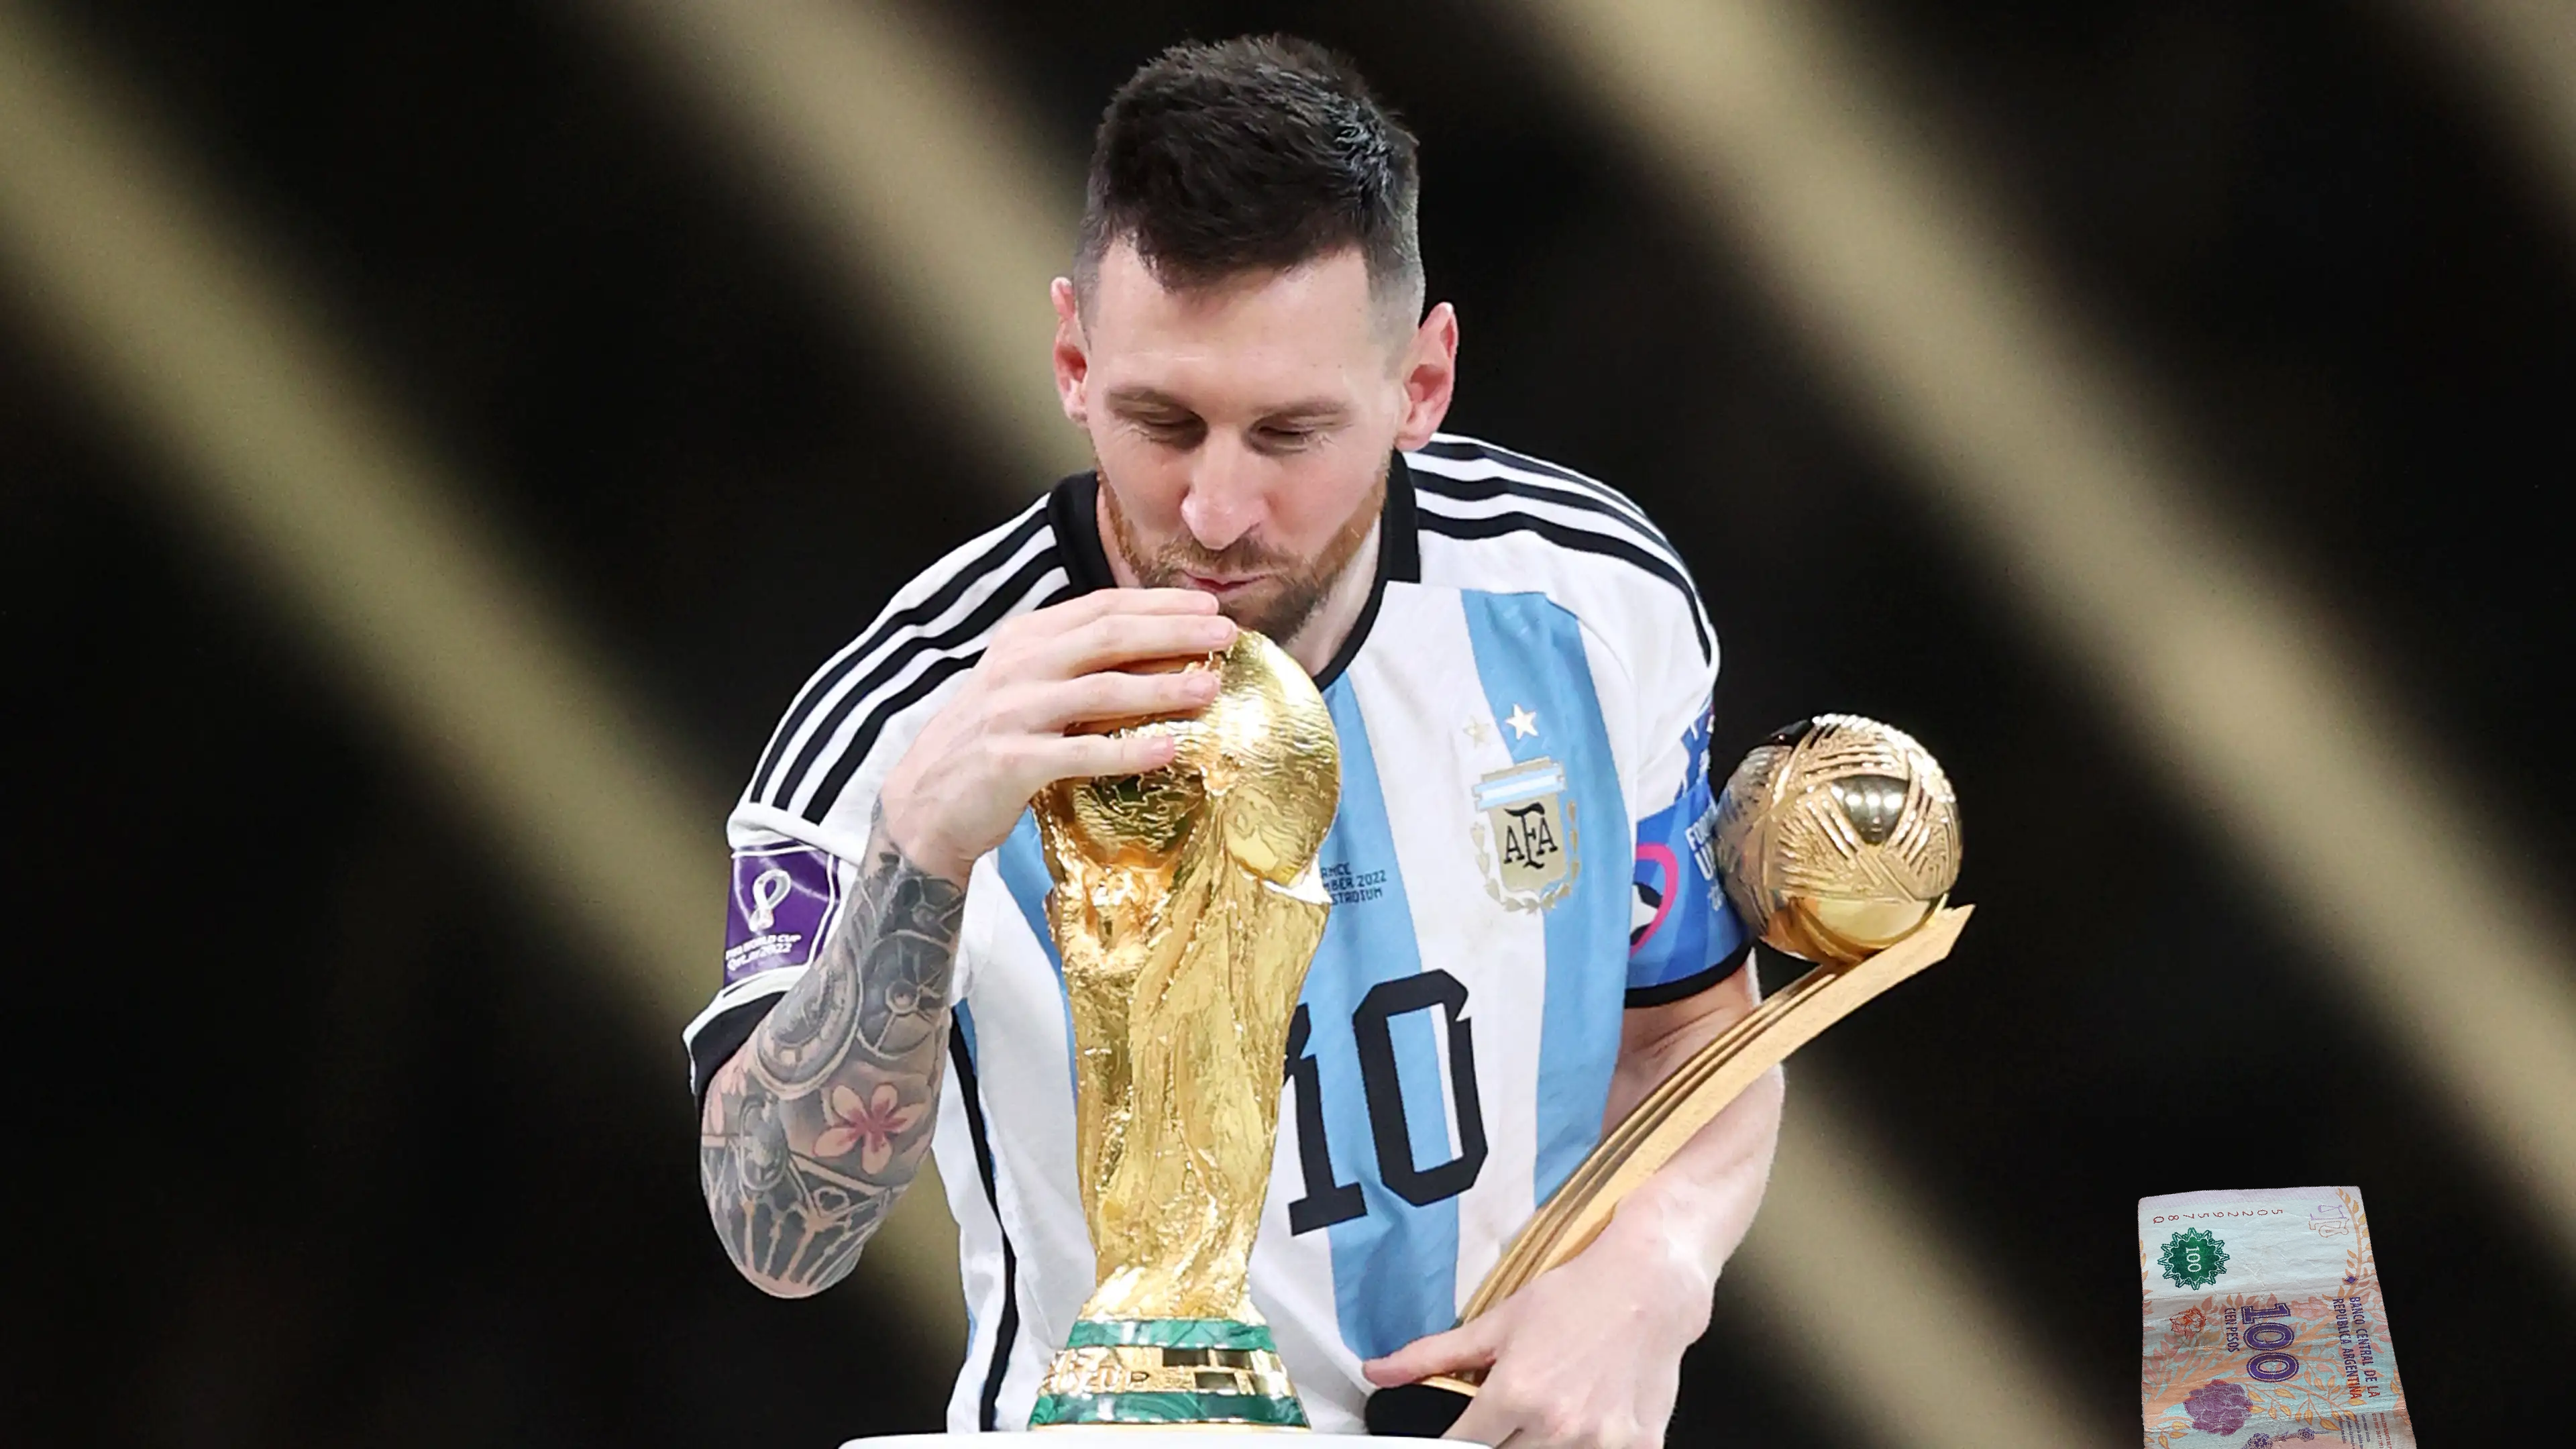
Denominación: 100